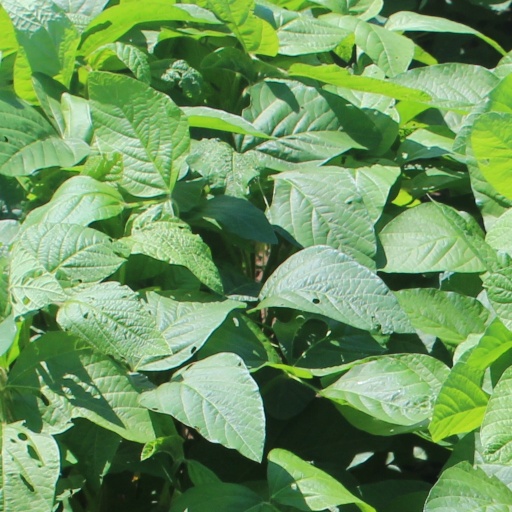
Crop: soybean